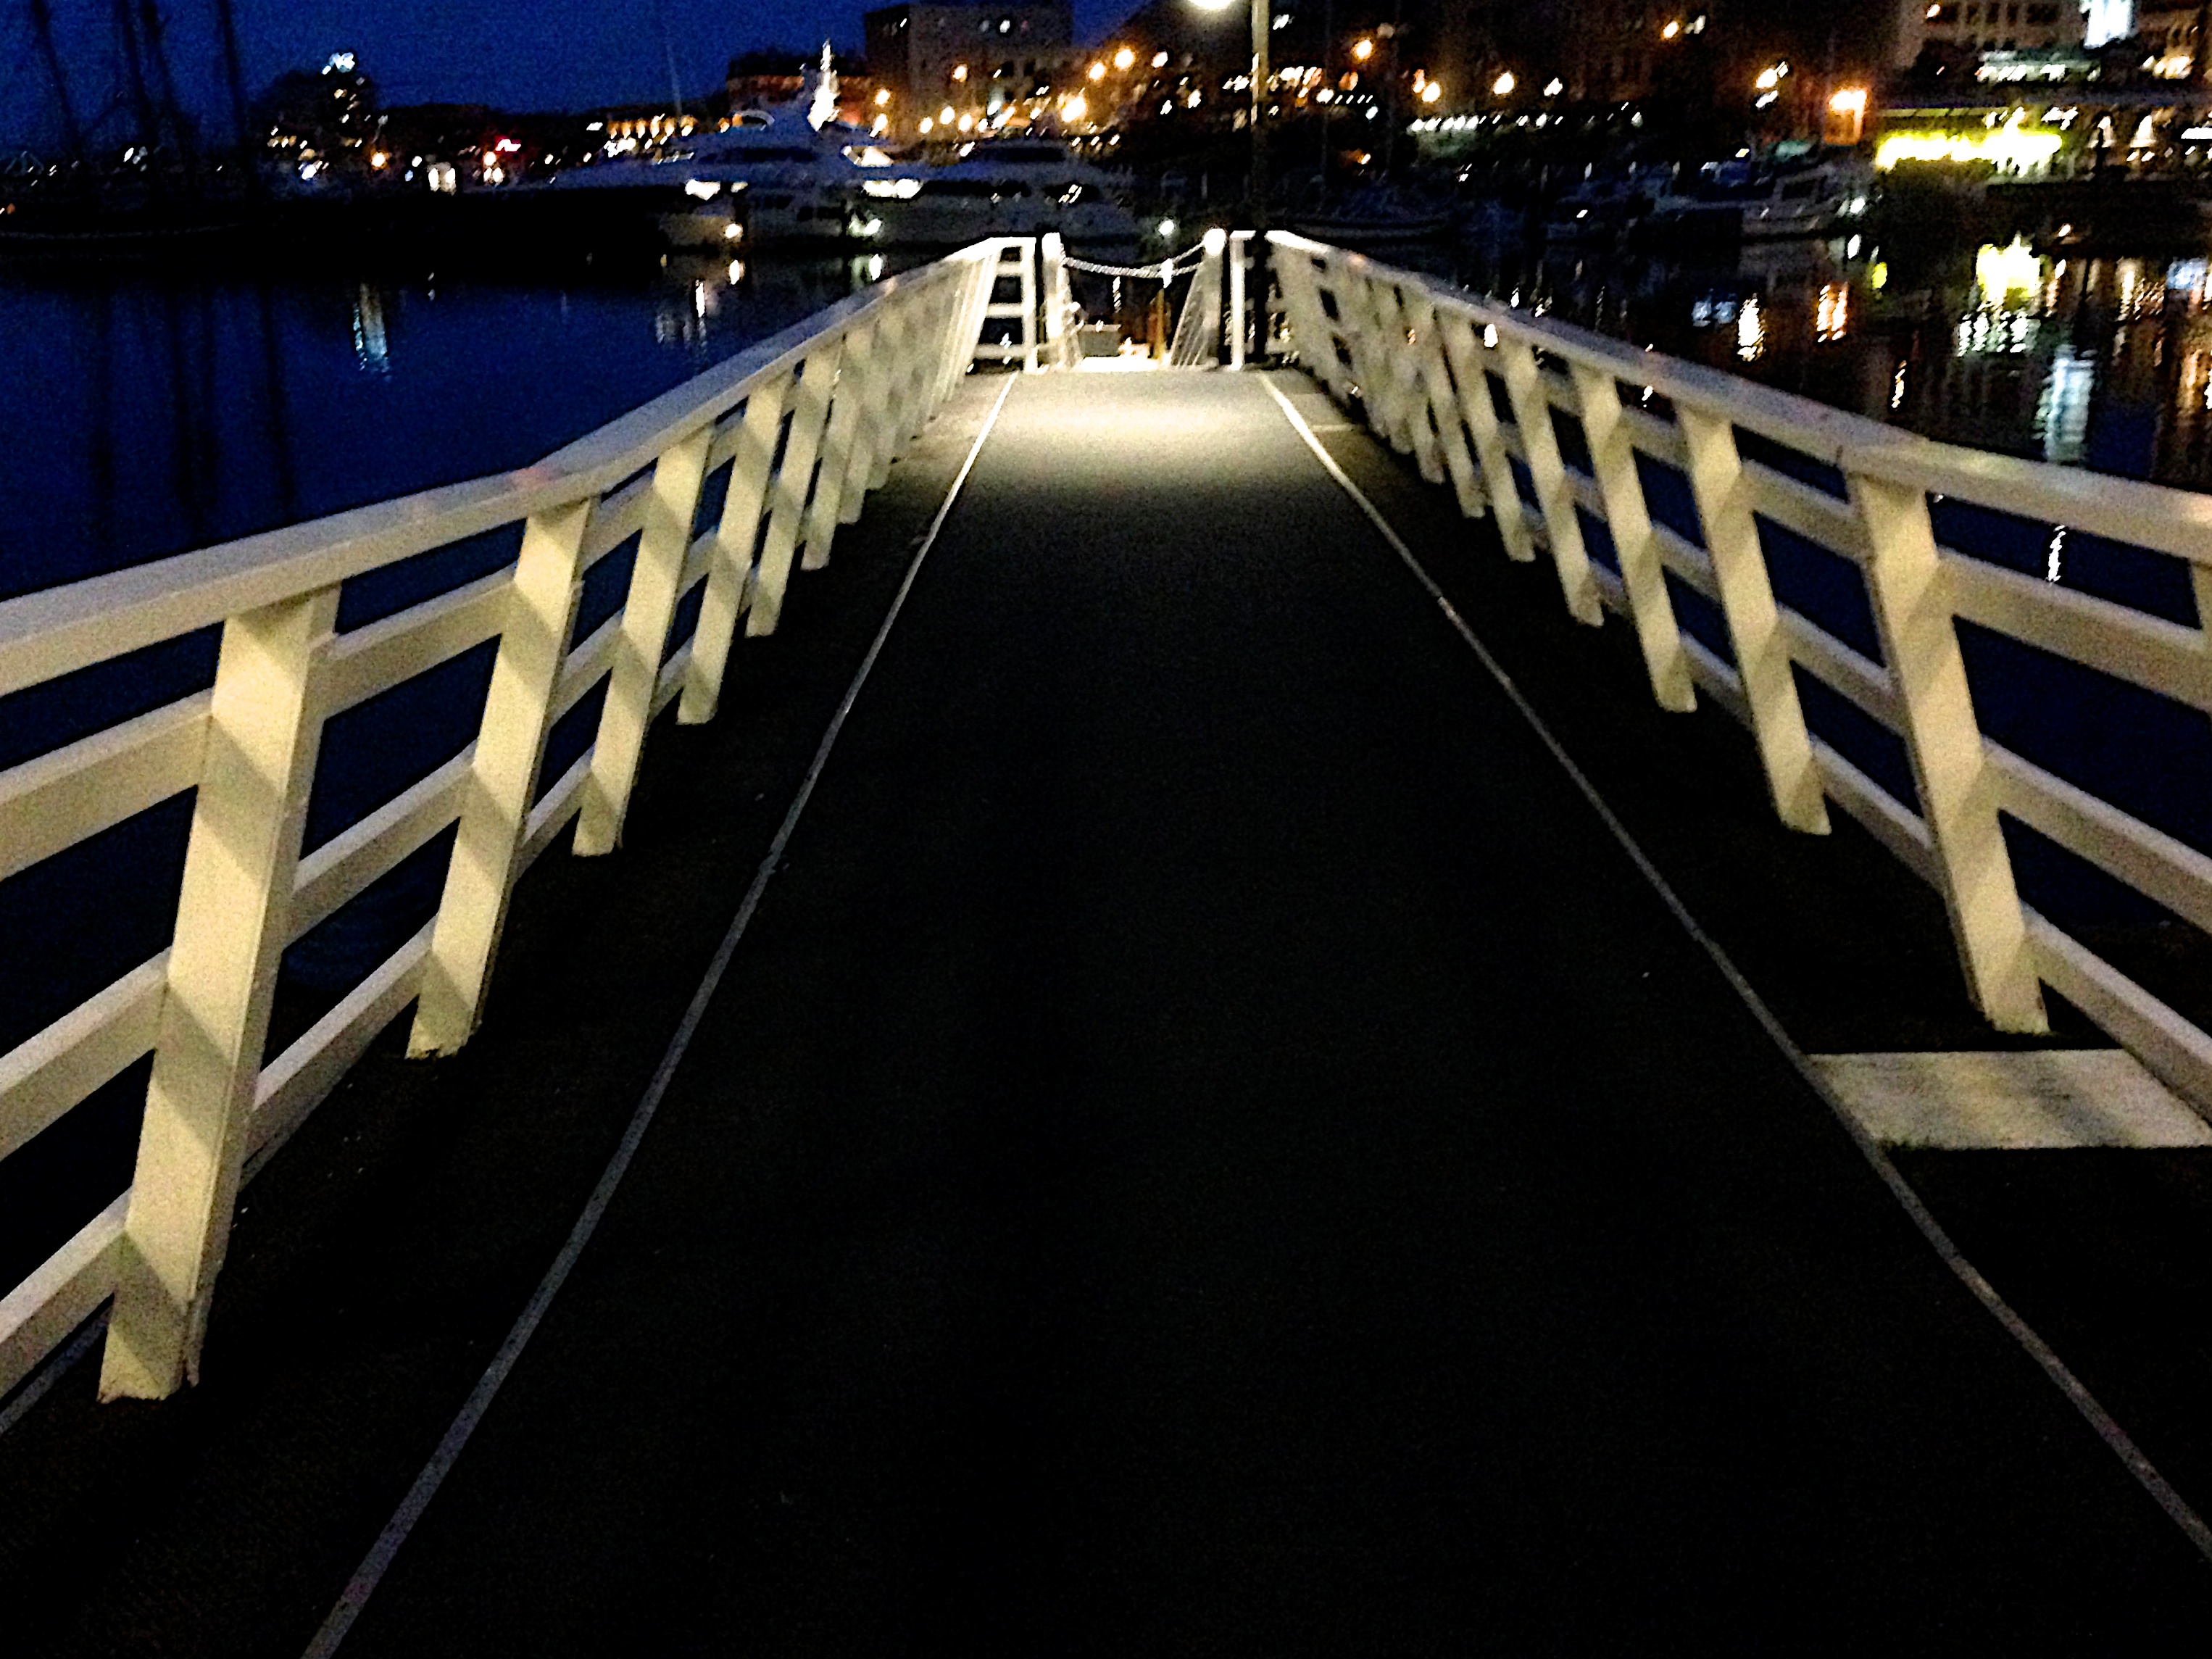
light, night, evening, reflection, darkness